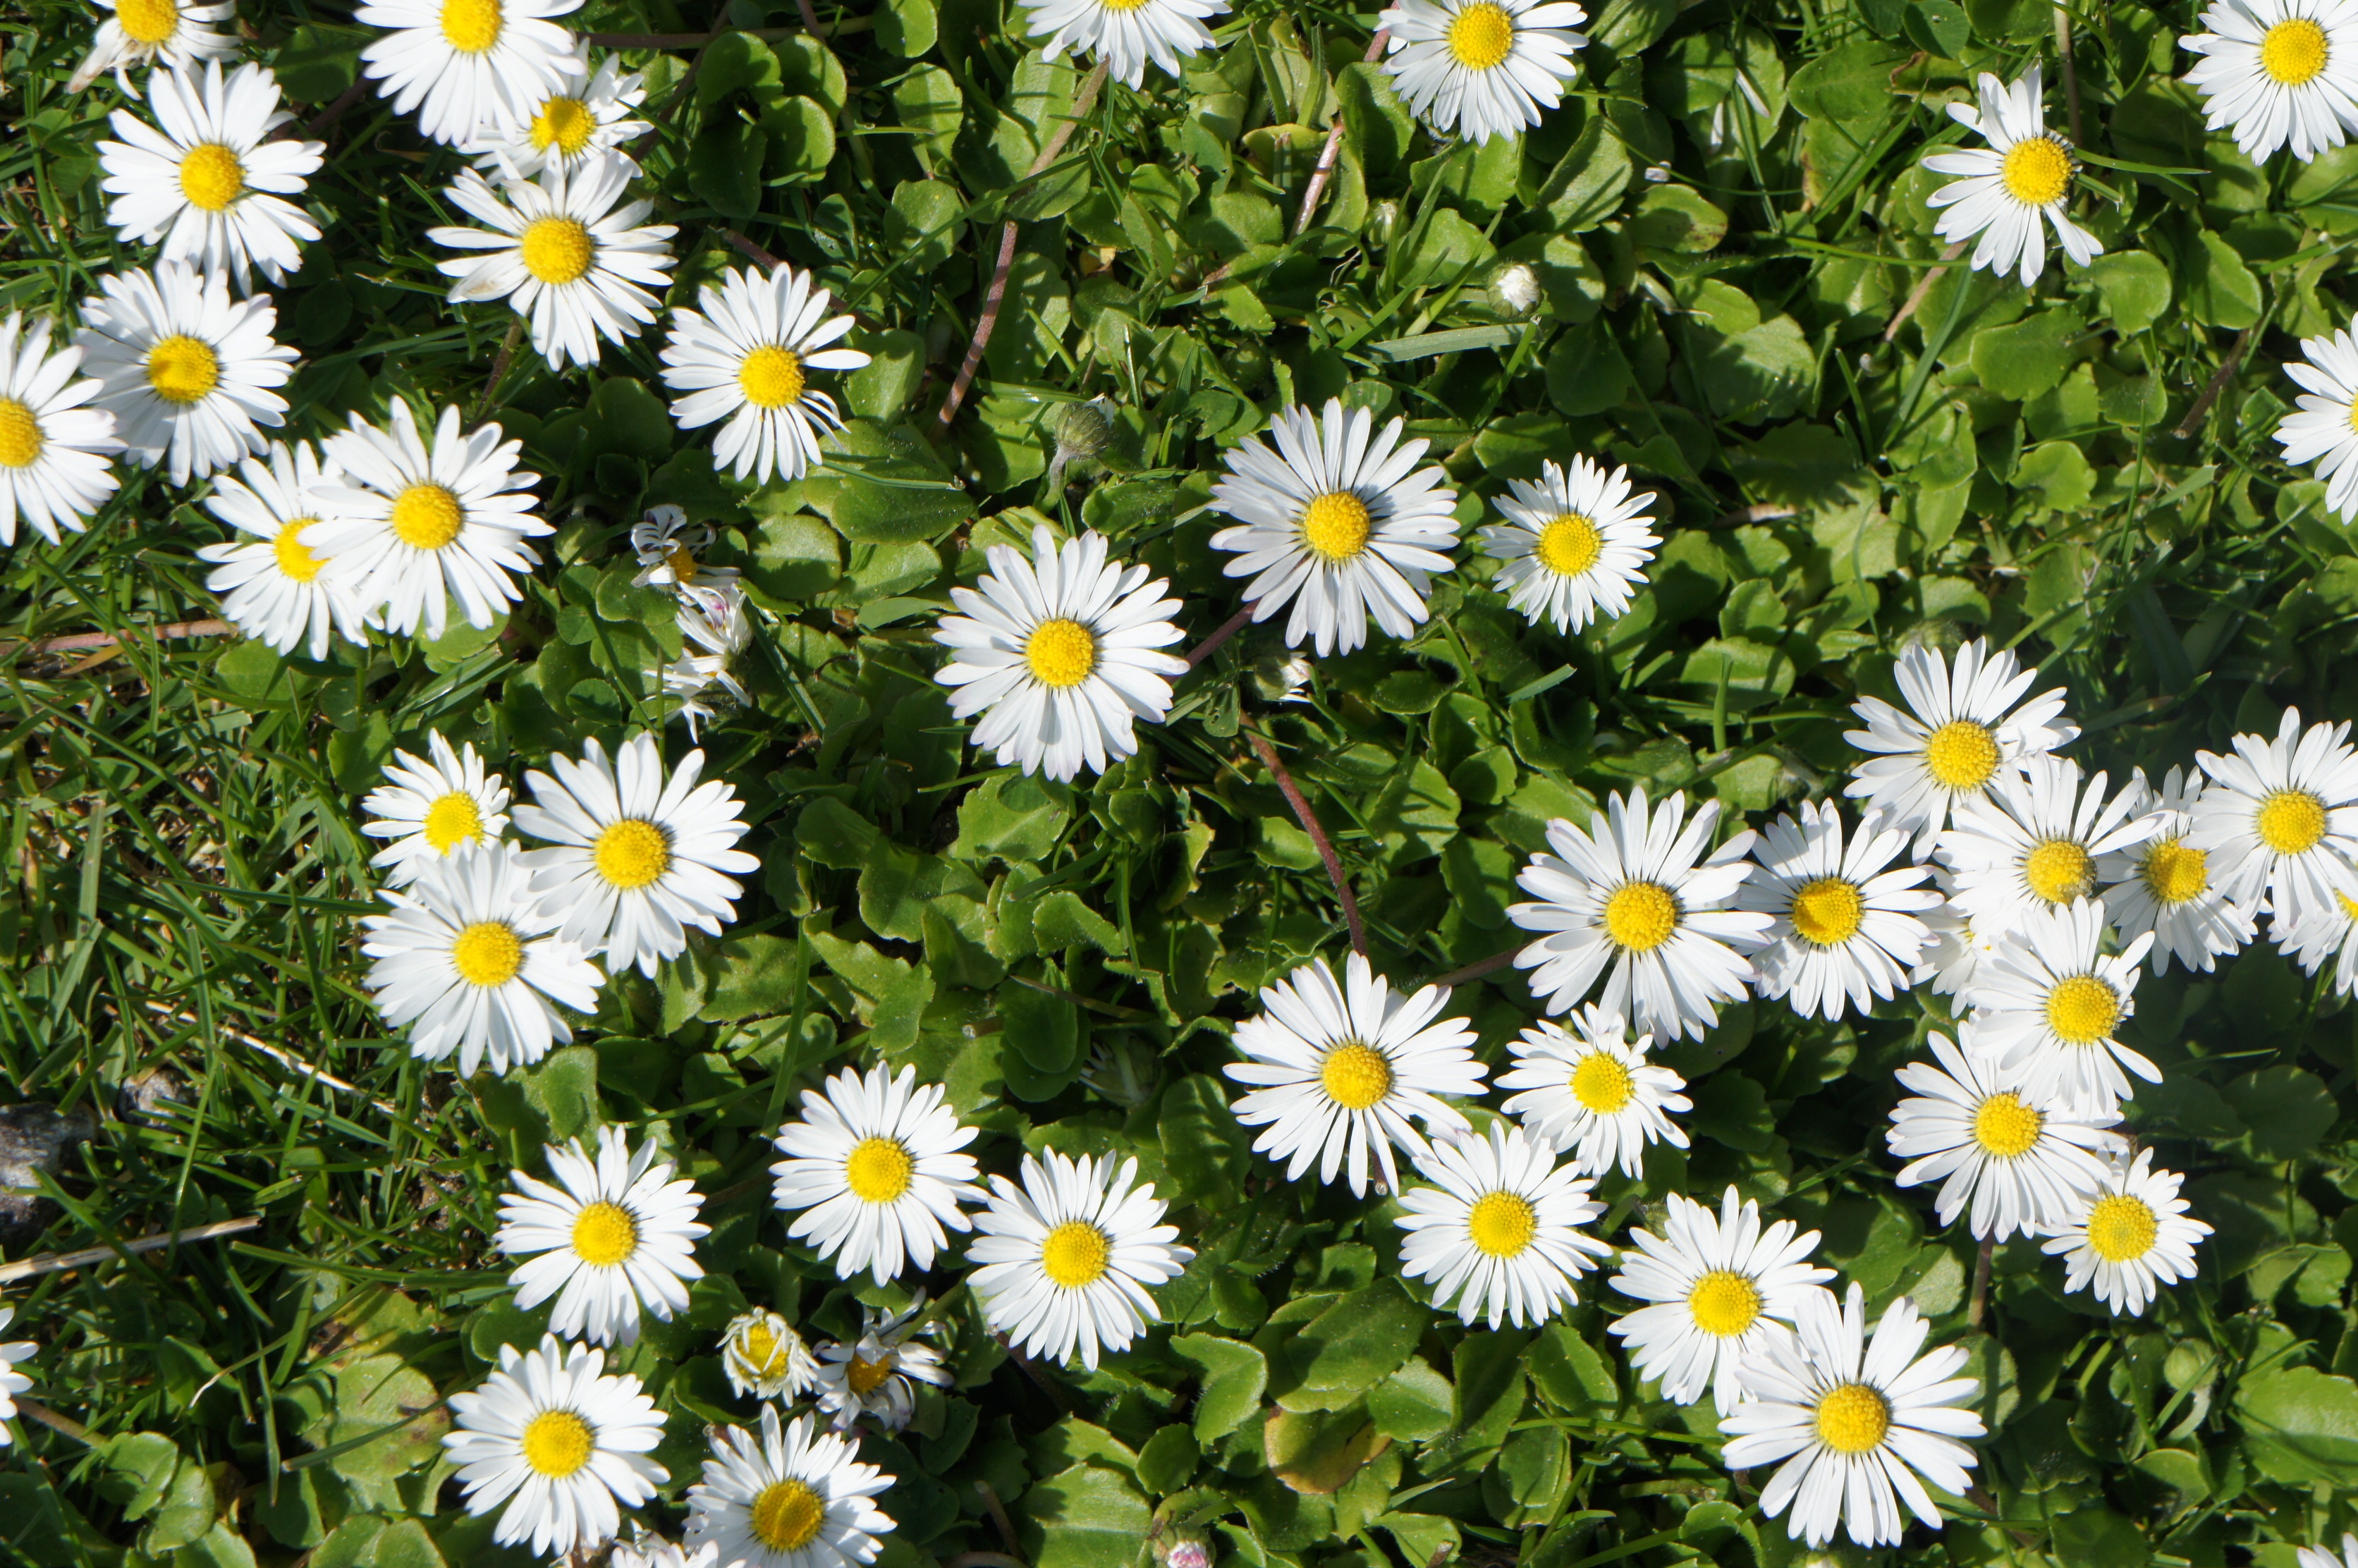
nature, grass, plant, white, field, lawn, meadow, flower, summer, daisy, herb, botany, flora, white flower, wildflower, flowers, sunny, aster, green grass, white flowers, flowering plant, daisy family, margriet, whey, oxeye daisy, annual plant, land plant, chamaemelum nobile, marguerite daisy, tanacetum parthenium